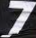
Number: 7